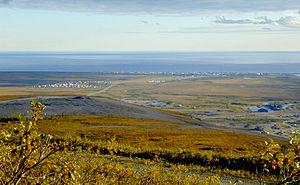
Nome est une ville située dans la région de recensement de Nome à l'extrême pointe Ouest de l'Alaska. D'après le recensement de 2000, la population est de 3 505 habitants.